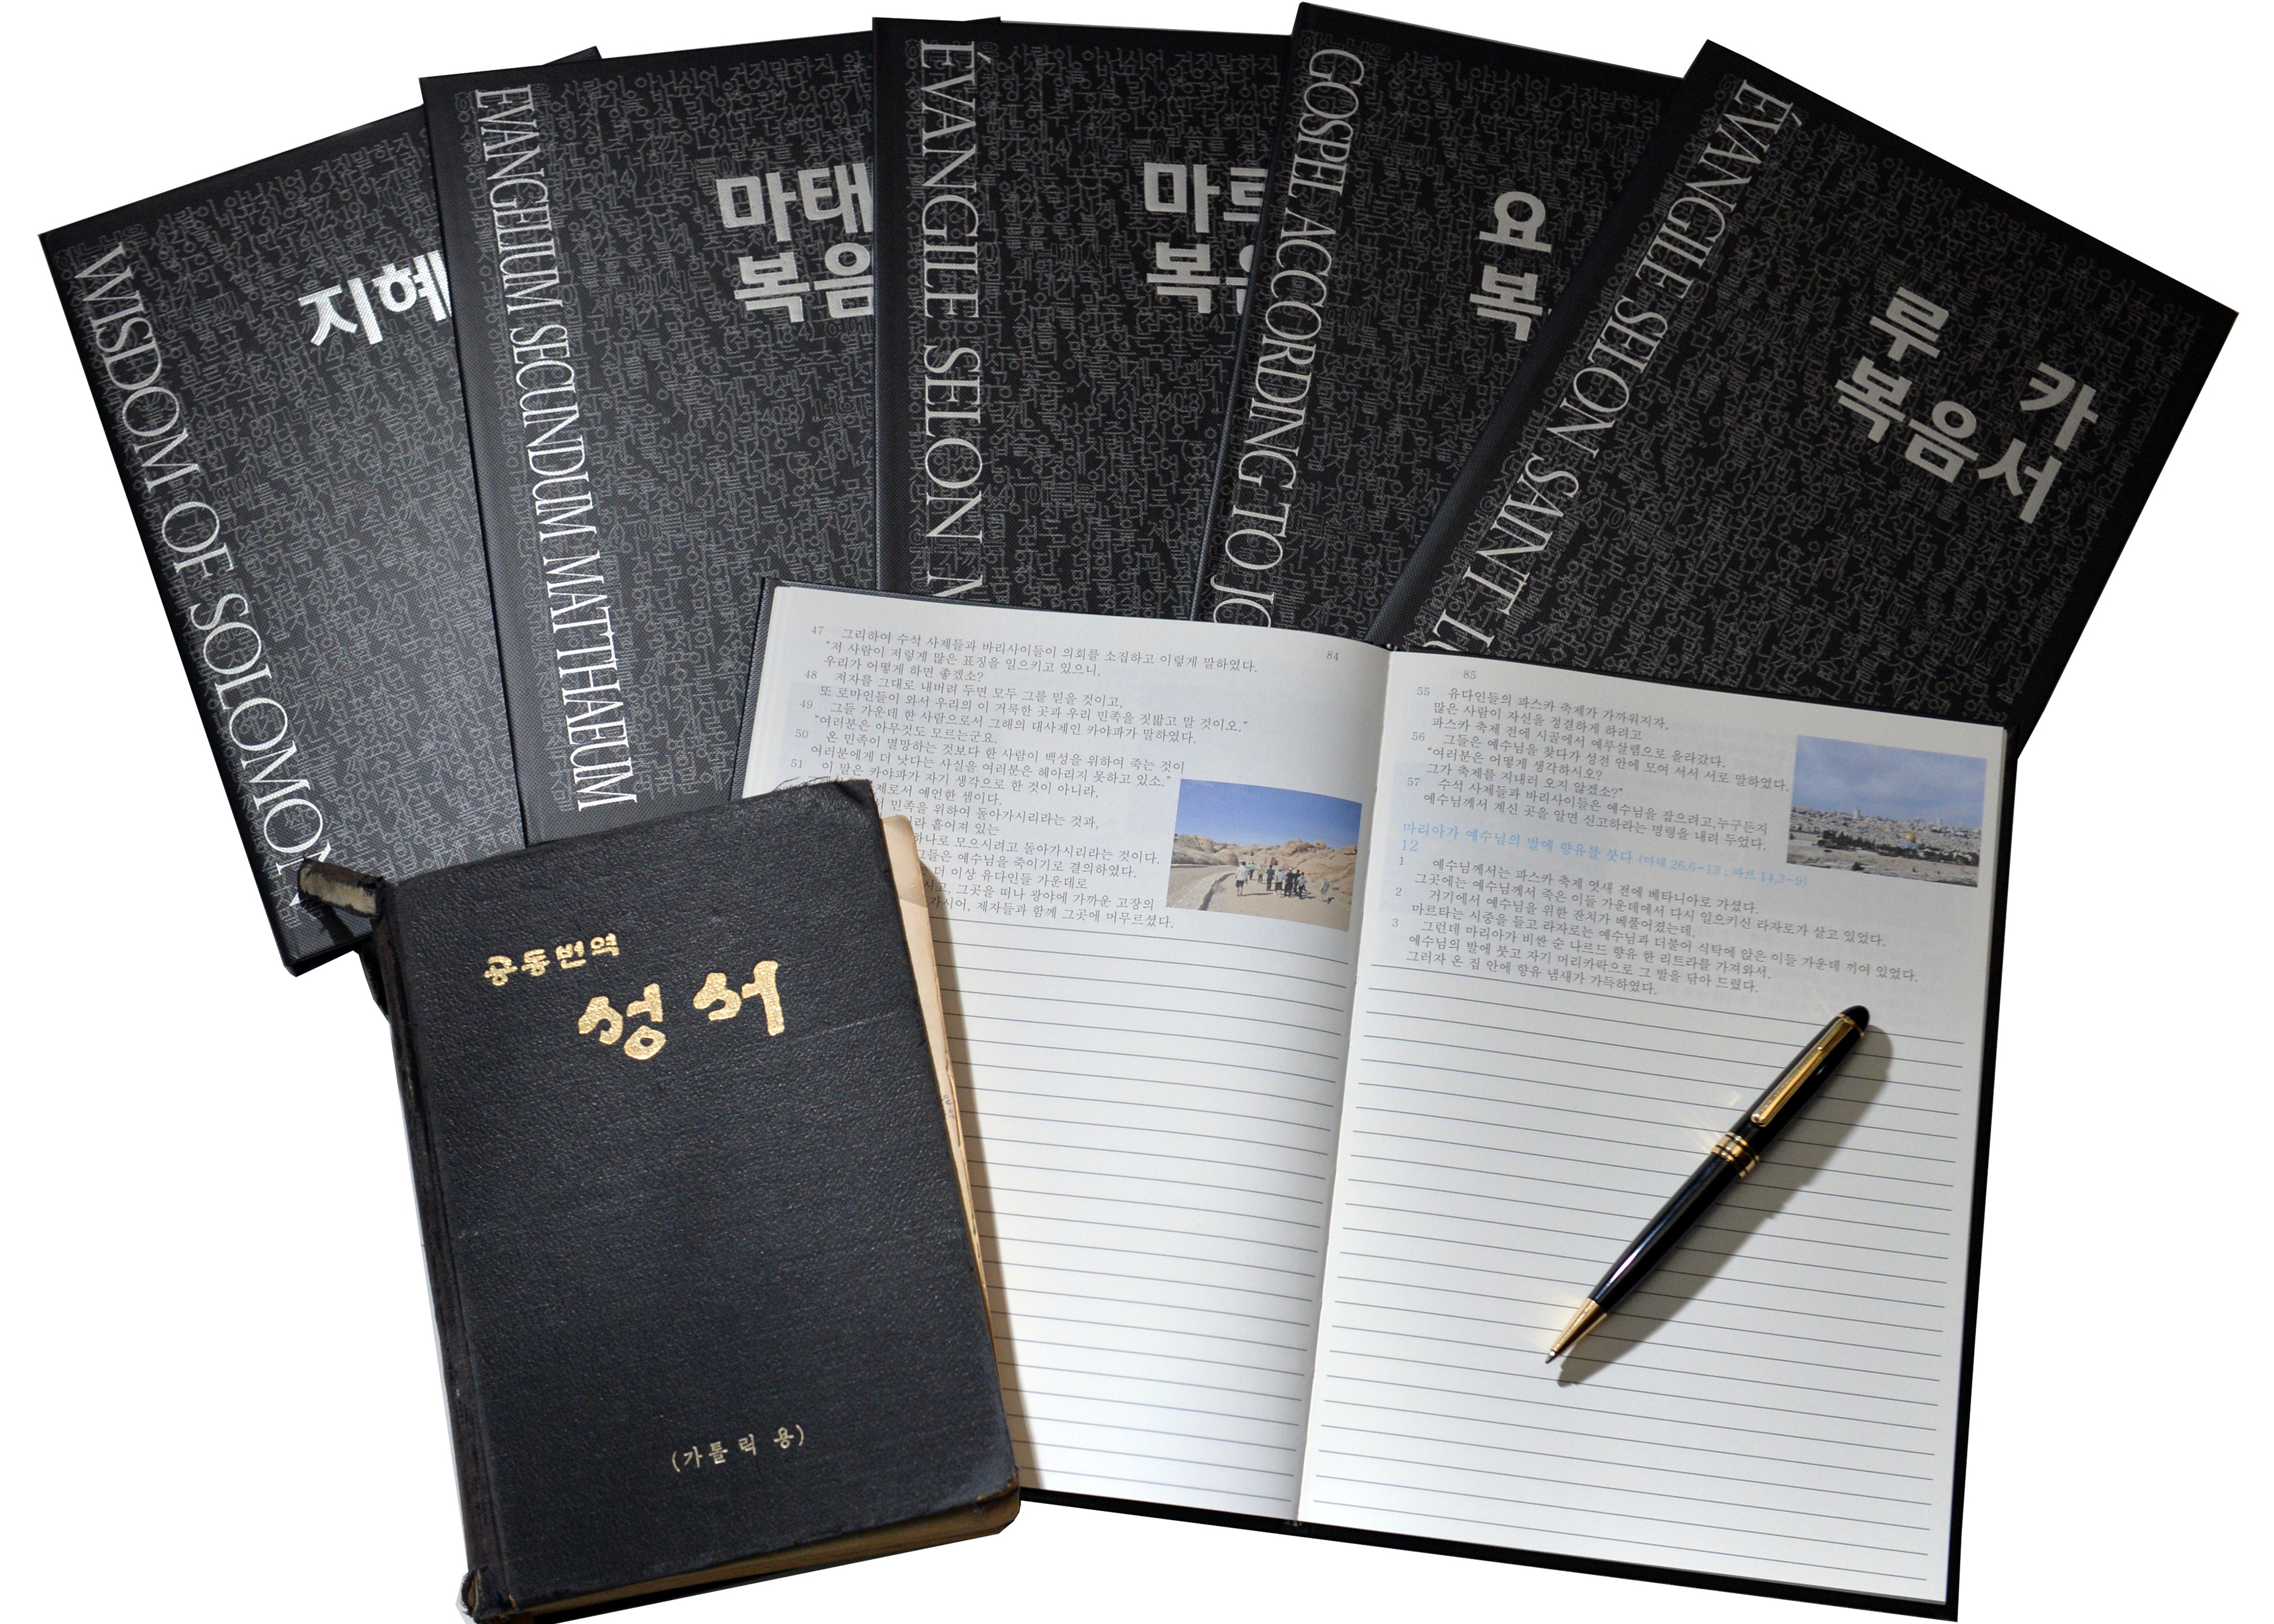
religion, brand, catholic, document, mentor, the gospel